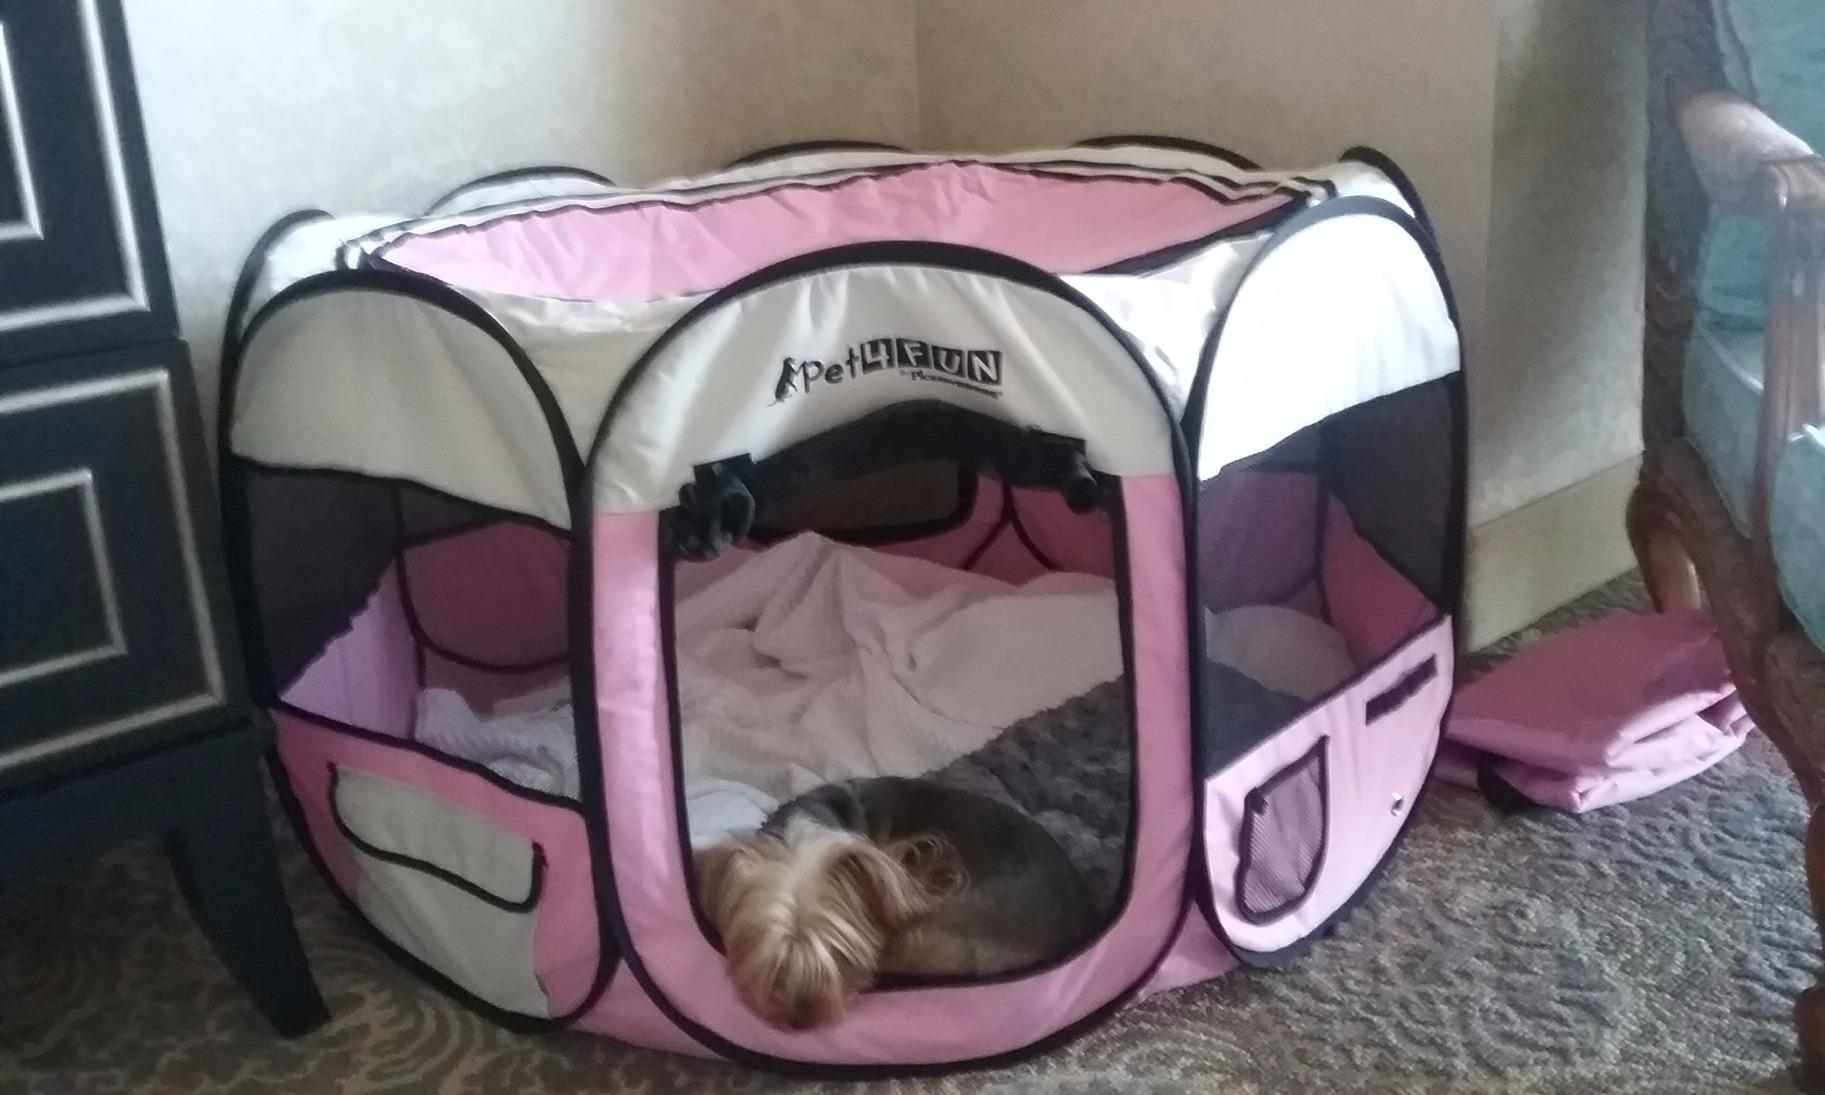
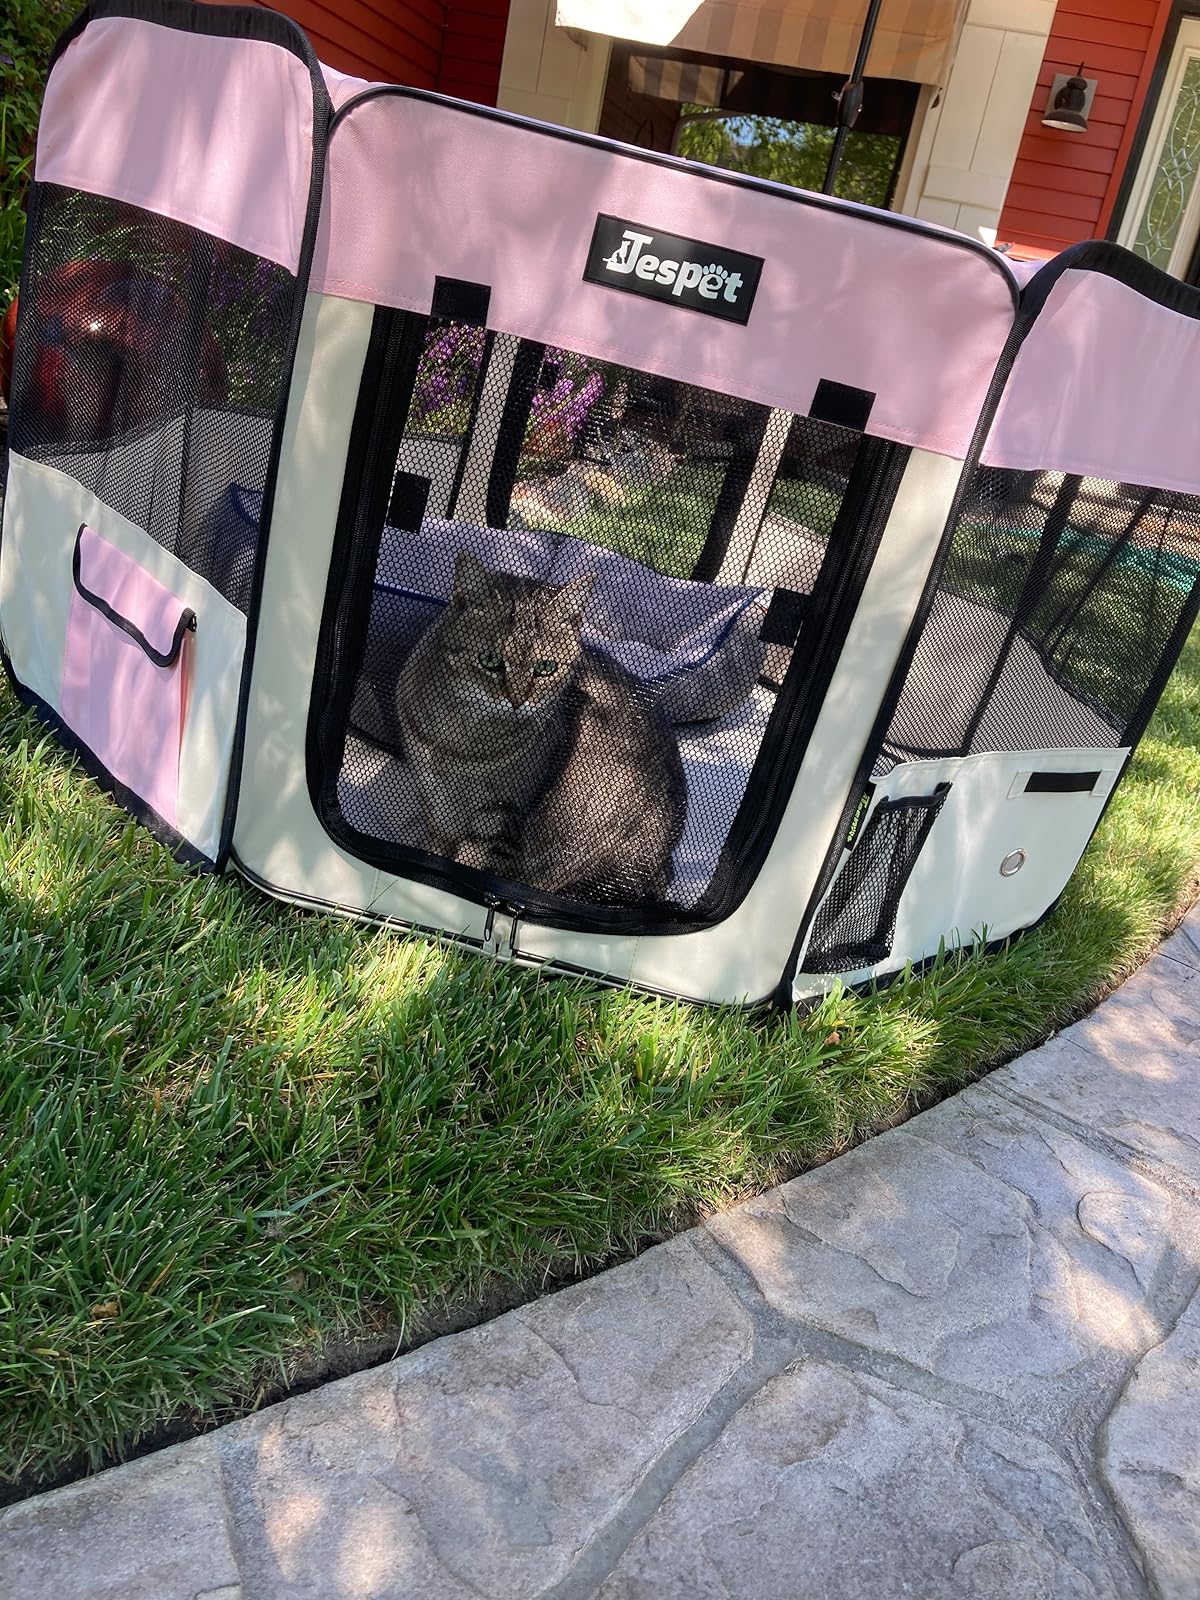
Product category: items_kennel
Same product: no